Adolf Mussafia

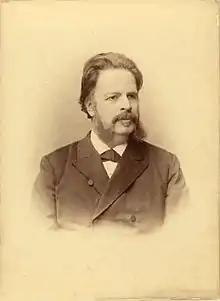
Adolf Mussafia

Adolf Mussafia (15 February 1835 – 7 June 1905), also known as Adolfo Mussafia or Adolpho Mussaphia, was a polyglot Dalmatian Italian philologist from Dalmatia, author of over 350 works.